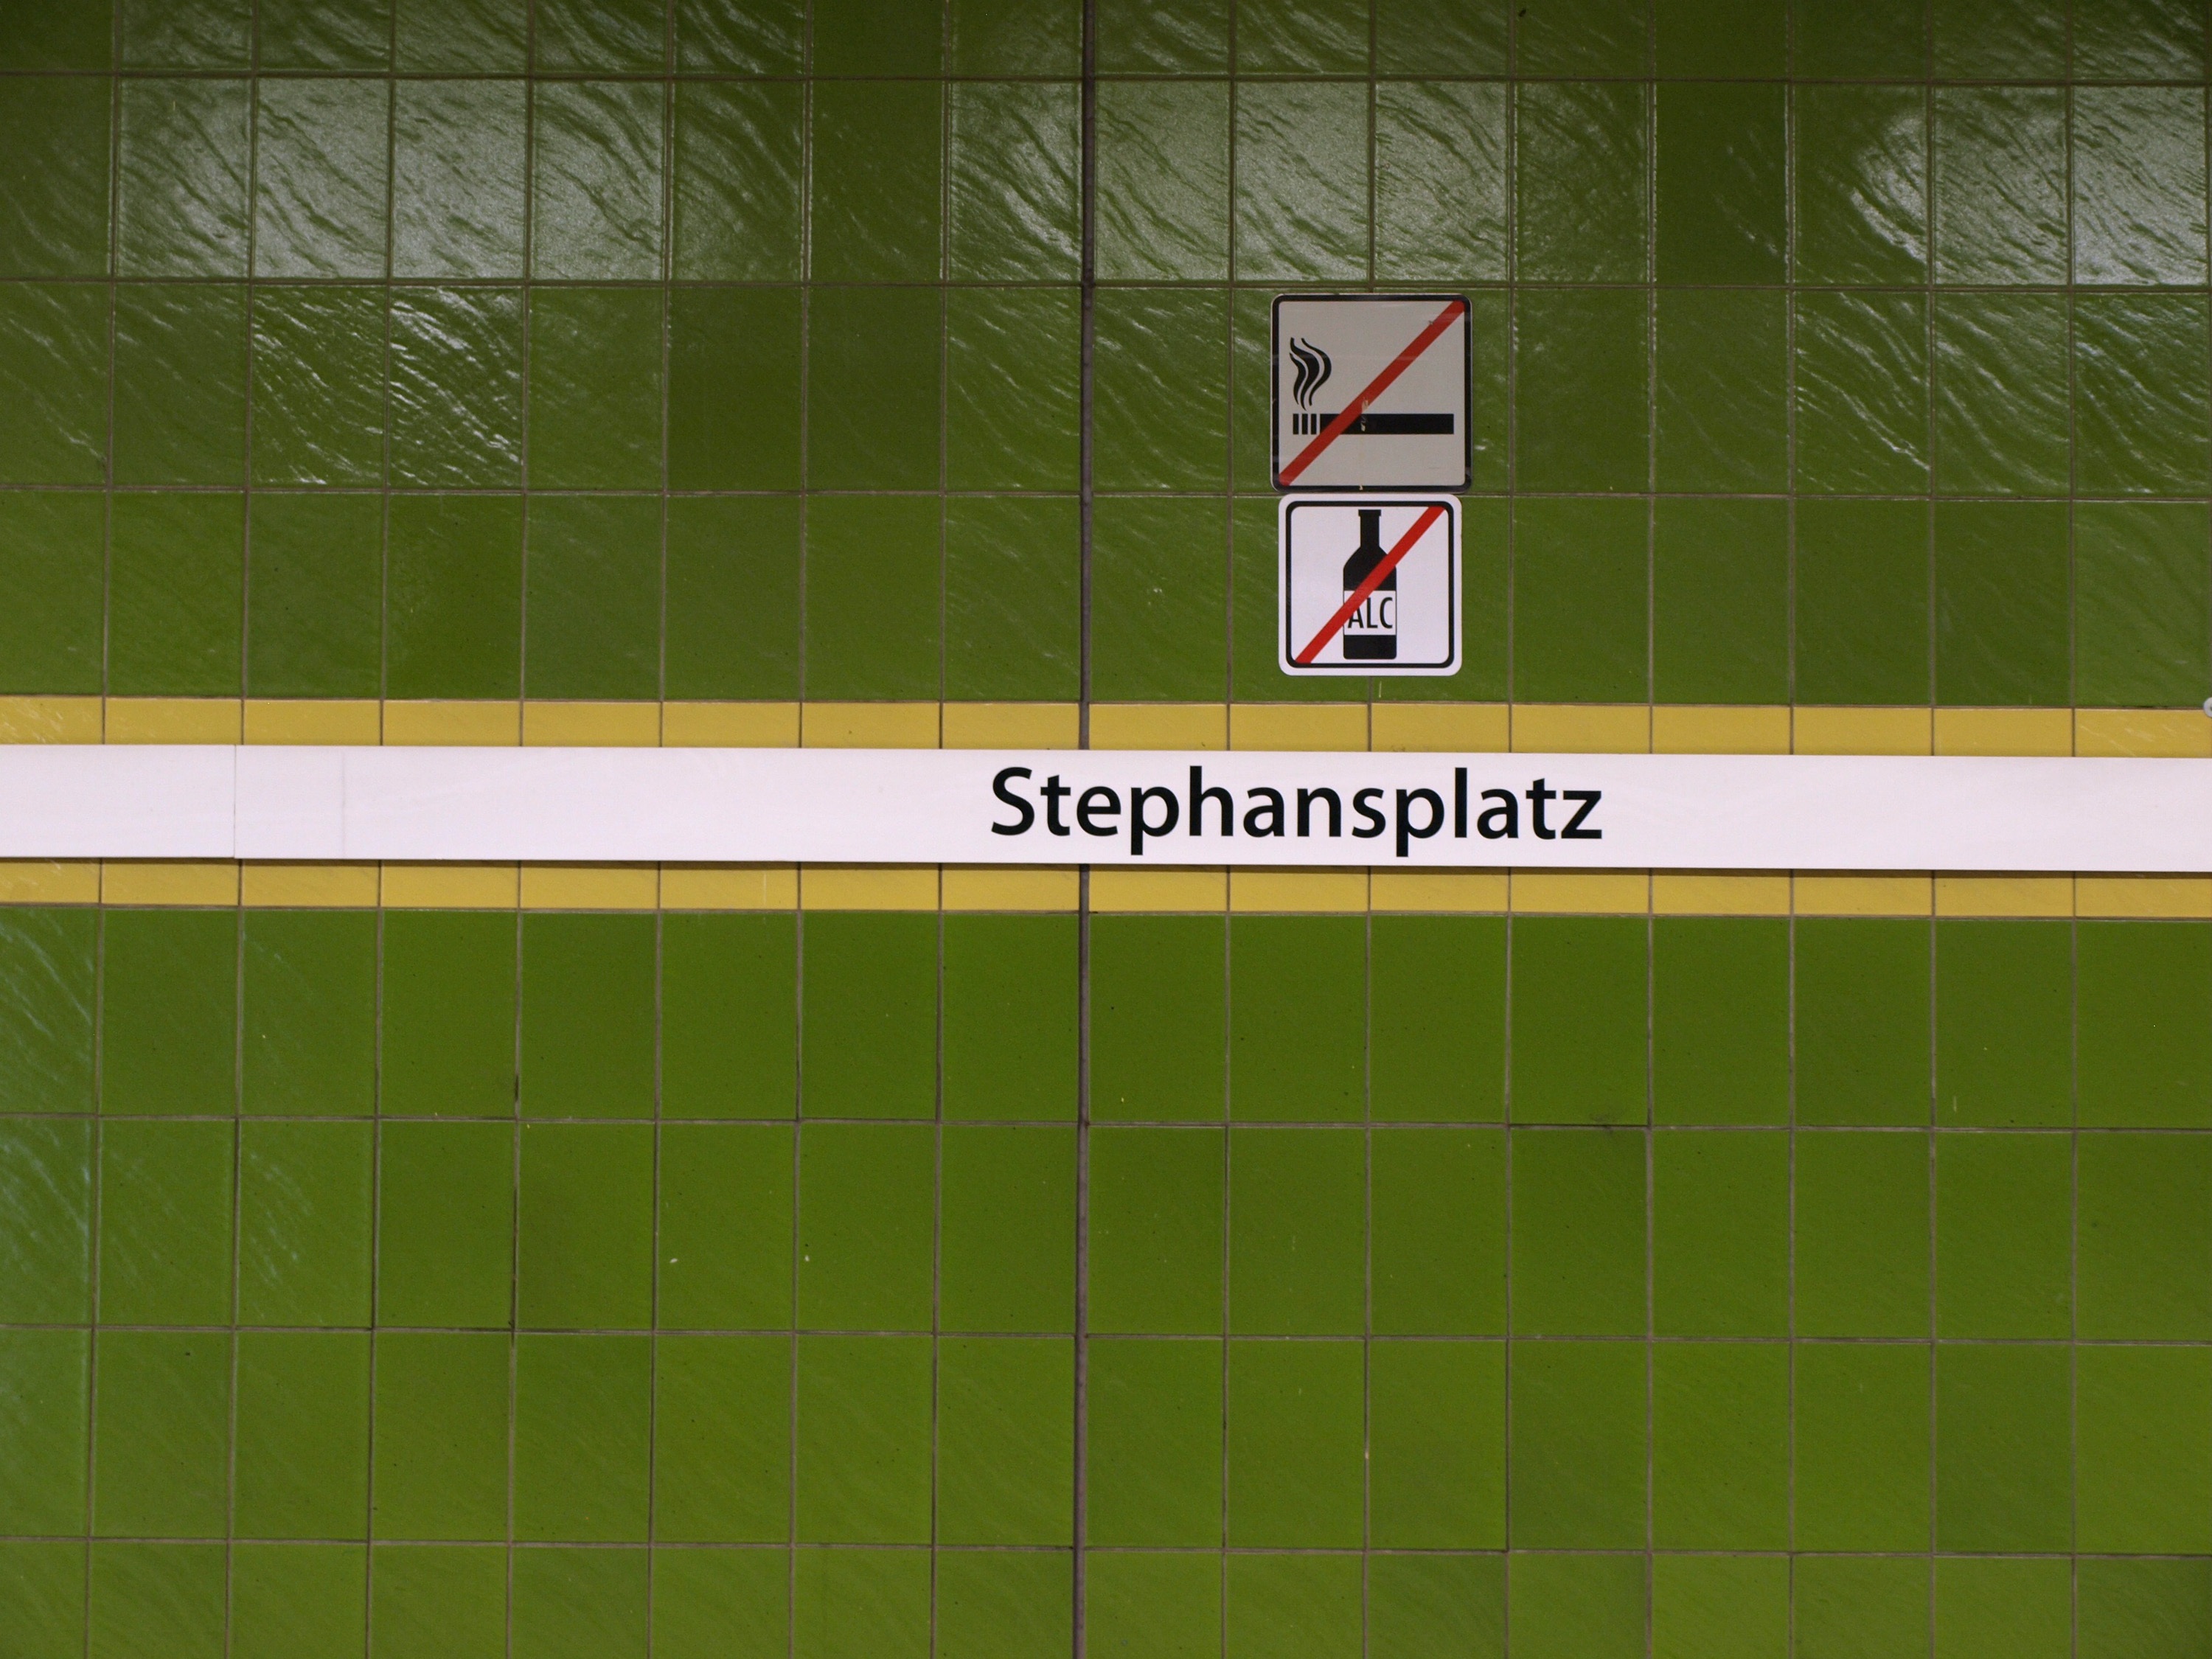
light, architecture, number, city, wall, subway, metro, underground, line, green, color, station, lighting, stadium, circle, design, tiles, shield, stop, shape, hamburg, screenshot, flooring, hochbahn, subway station, stephansplatz, non smoking, no alcohol, sport venue